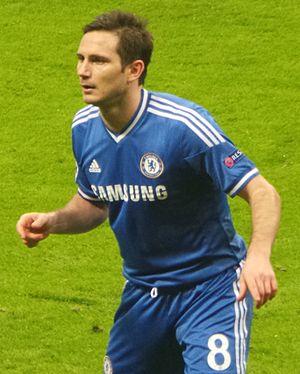
Frank Lampard, né le 20 juin 1978 à Romford, Londres, est un footballeur international anglais devenu entraîneur ayant évolué au poste de milieu de terrain du milieu des années 1990 à la fin des années 2010.